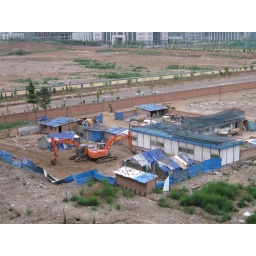
a work camp in the field behind our building